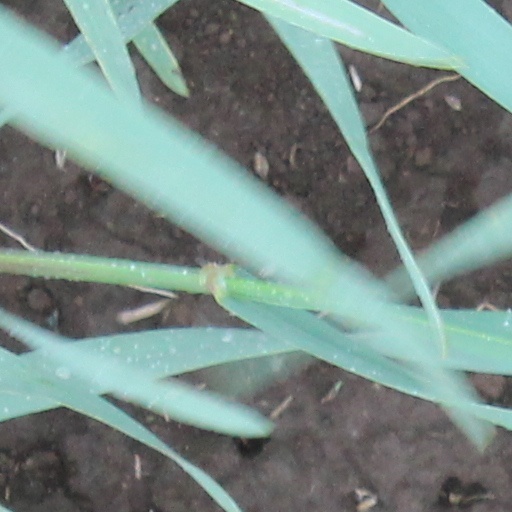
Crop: wheat